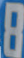
Number: 8